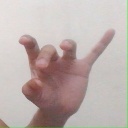
अक्षर: ओ